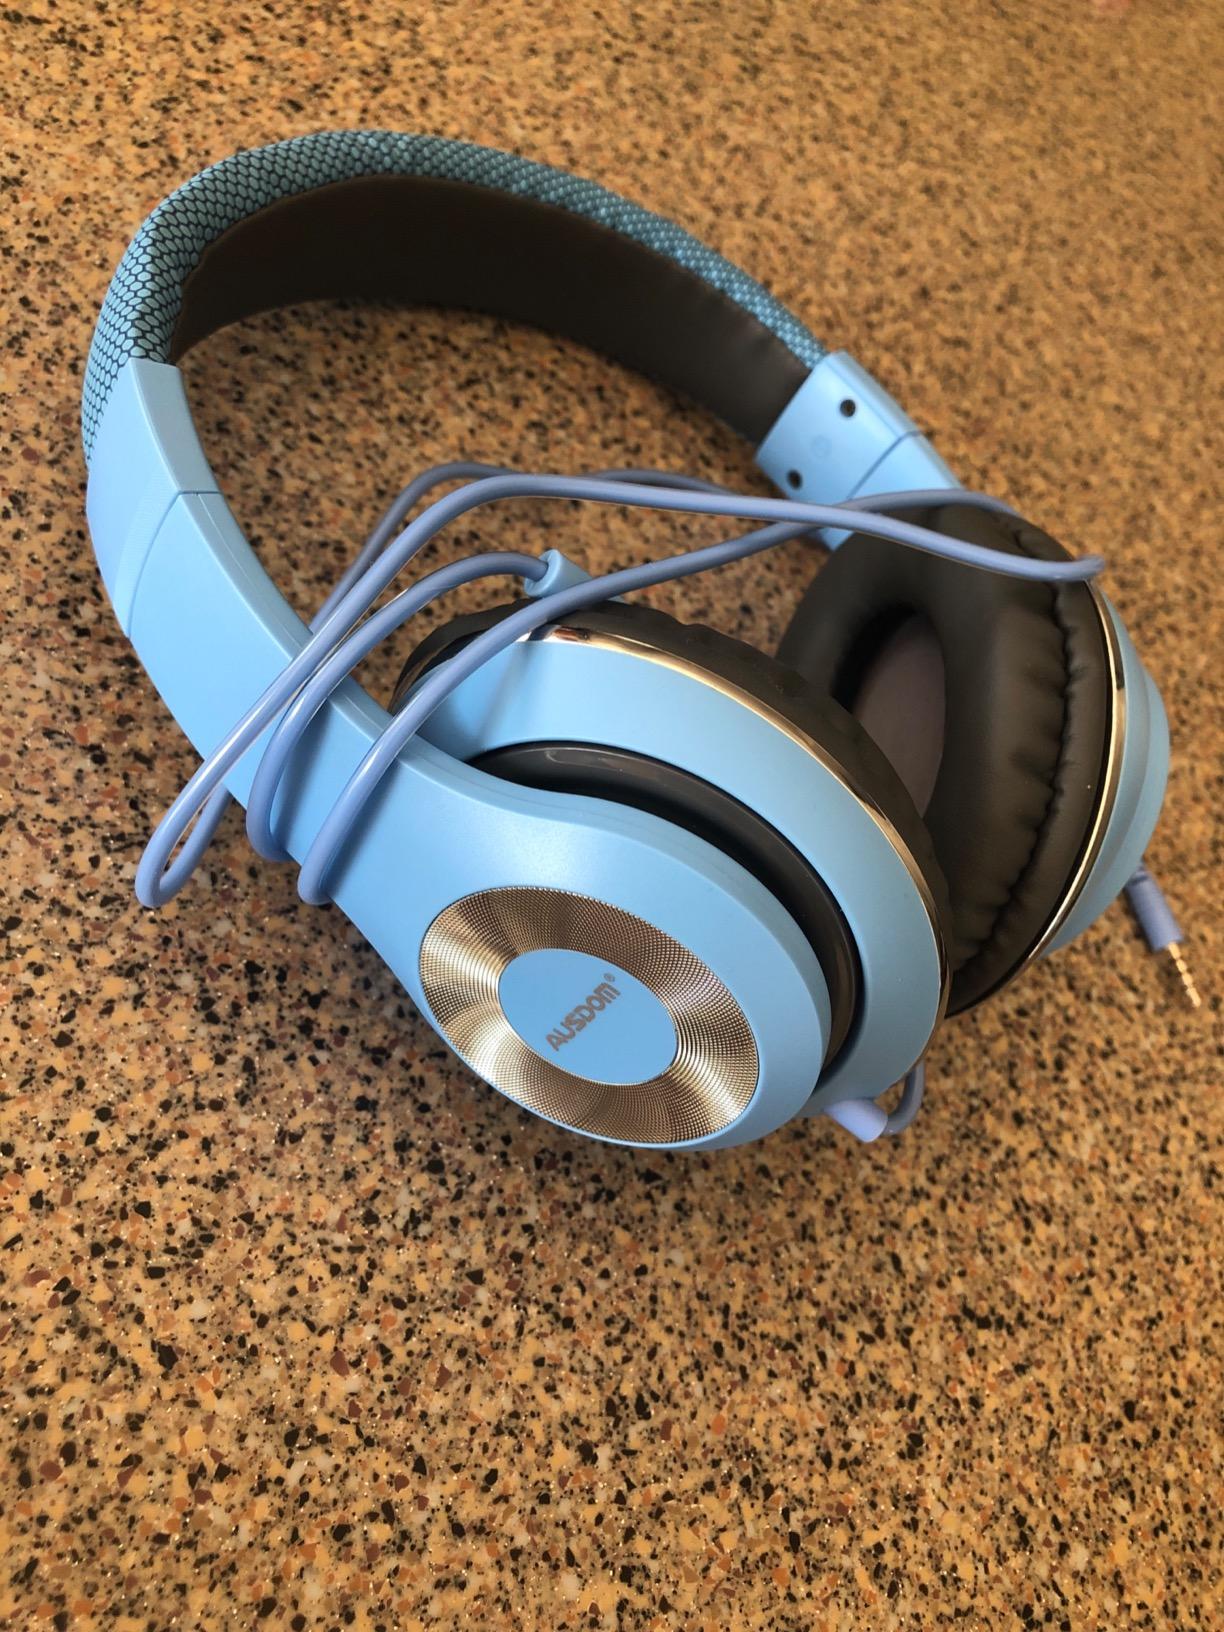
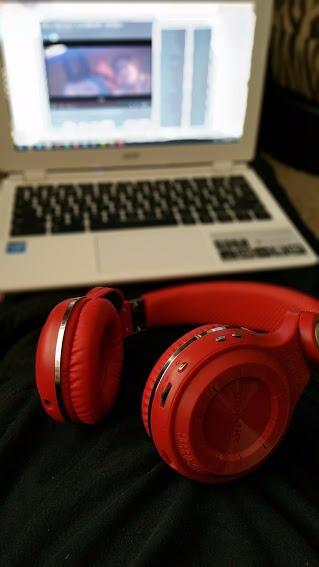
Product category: headphones
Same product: no